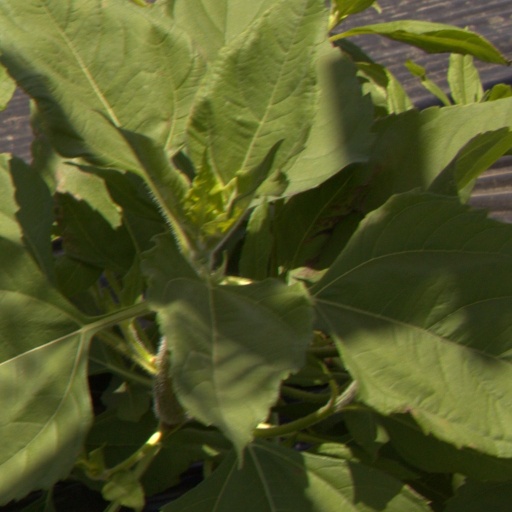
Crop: Jerusalem artichoke